Oakley, California

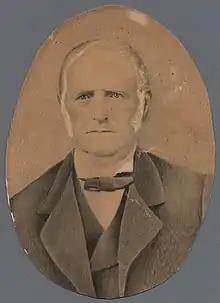
Don José Noriega, a wealthy Californio ranchero, was granted Rancho Los Méganos in 1835, covering all of modern Oakley.

Archeologists have found prehistoric sites in the Oakley area. One substantial shell mound was discovered early in the 20th century near what is now the eastern edge of town. The Northwest Information Center of the California Historical Resources Information System monitors the archeological investigations undertaken in Oakley. Around three dozen such projects have been completed in the past 25 years, yielding only four prehistoric sites in the city. However, the information center believes there is a high possibility that other prehistoric sites remain within the city. To enable further archaeological excavation, the site referred to as Simon Mound was purchased by the Archaeological Conservancy after many of the ancient settlement places had already been destroyed by urban encroachment. Simone Mound has provided bones and fragments from burial sites starting around 1000 A.D. and is near a similar Conservancy preserve, the Hotchkiss Mound.